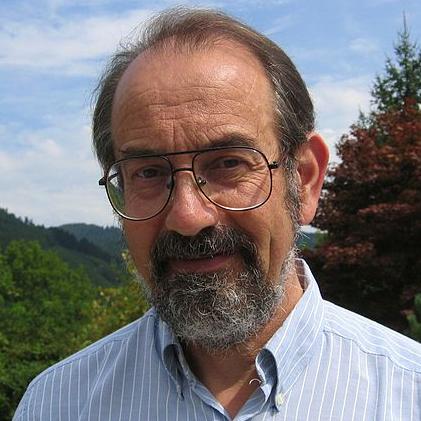
Age: 57